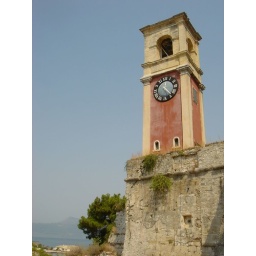
clock tower in the Old Fortress II